Border Police of New South Wales

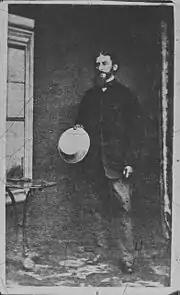
Charles Tyers

The district of Gippsland was declared in 1843 and encompassed the area east of the Western Port district and south of the Maneroo district. The first Commissioner of Crown Lands for this region was Charles James Tyers. After attempting to reach Gippsland through what was once extensive bushland east of Melbourne, Tyers had to retreat back to Melbourne and sail to the area's only township in Port Albert, arriving in January 1844. A road to Gippsland was opened a few weeks later by Frederick Armand Powlett, the commissioner for the Western Port District. Tyers made camp at Old Port and ordered his troopers to burn down any unlicensed buildings around the township. Tyers eventually established his main Border Police barracks at Eagle Point and was frequently called upon to lead punitive expeditions against Aboriginal people in the district. The first of these was along the La Trobe River against the Braiakaulung people. Tyers, together with Powlett, troopers of the Border Police and Native Police, and several armed colonists including Angus McMillan, surprised and shot up a camp of Aboriginal people. In 1845, Tyers had authority over both the Border Police and Native Police troopers in the region, and again utilised them and the settlers in armed excursions against the native population in the Lake Wellington area. Further punitive expeditions were conducted throughout 1846 and 1847, resulting in massacres along the Macalister River, Snowy River, and around Boisdale and Bushy Park. Additional killings by these forces occurred during the operations to find a supposed white woman taken prisoner by local Aboriginal people. The reports proved to be false but Tyers estimated that at least 50 native people had been shot dead as a result of the assertive attempts to find the fictional damsel in distress. By 1848, reports mentioning the Border Police appear to diminish, indicating their decommissioning in the Gippsland district.